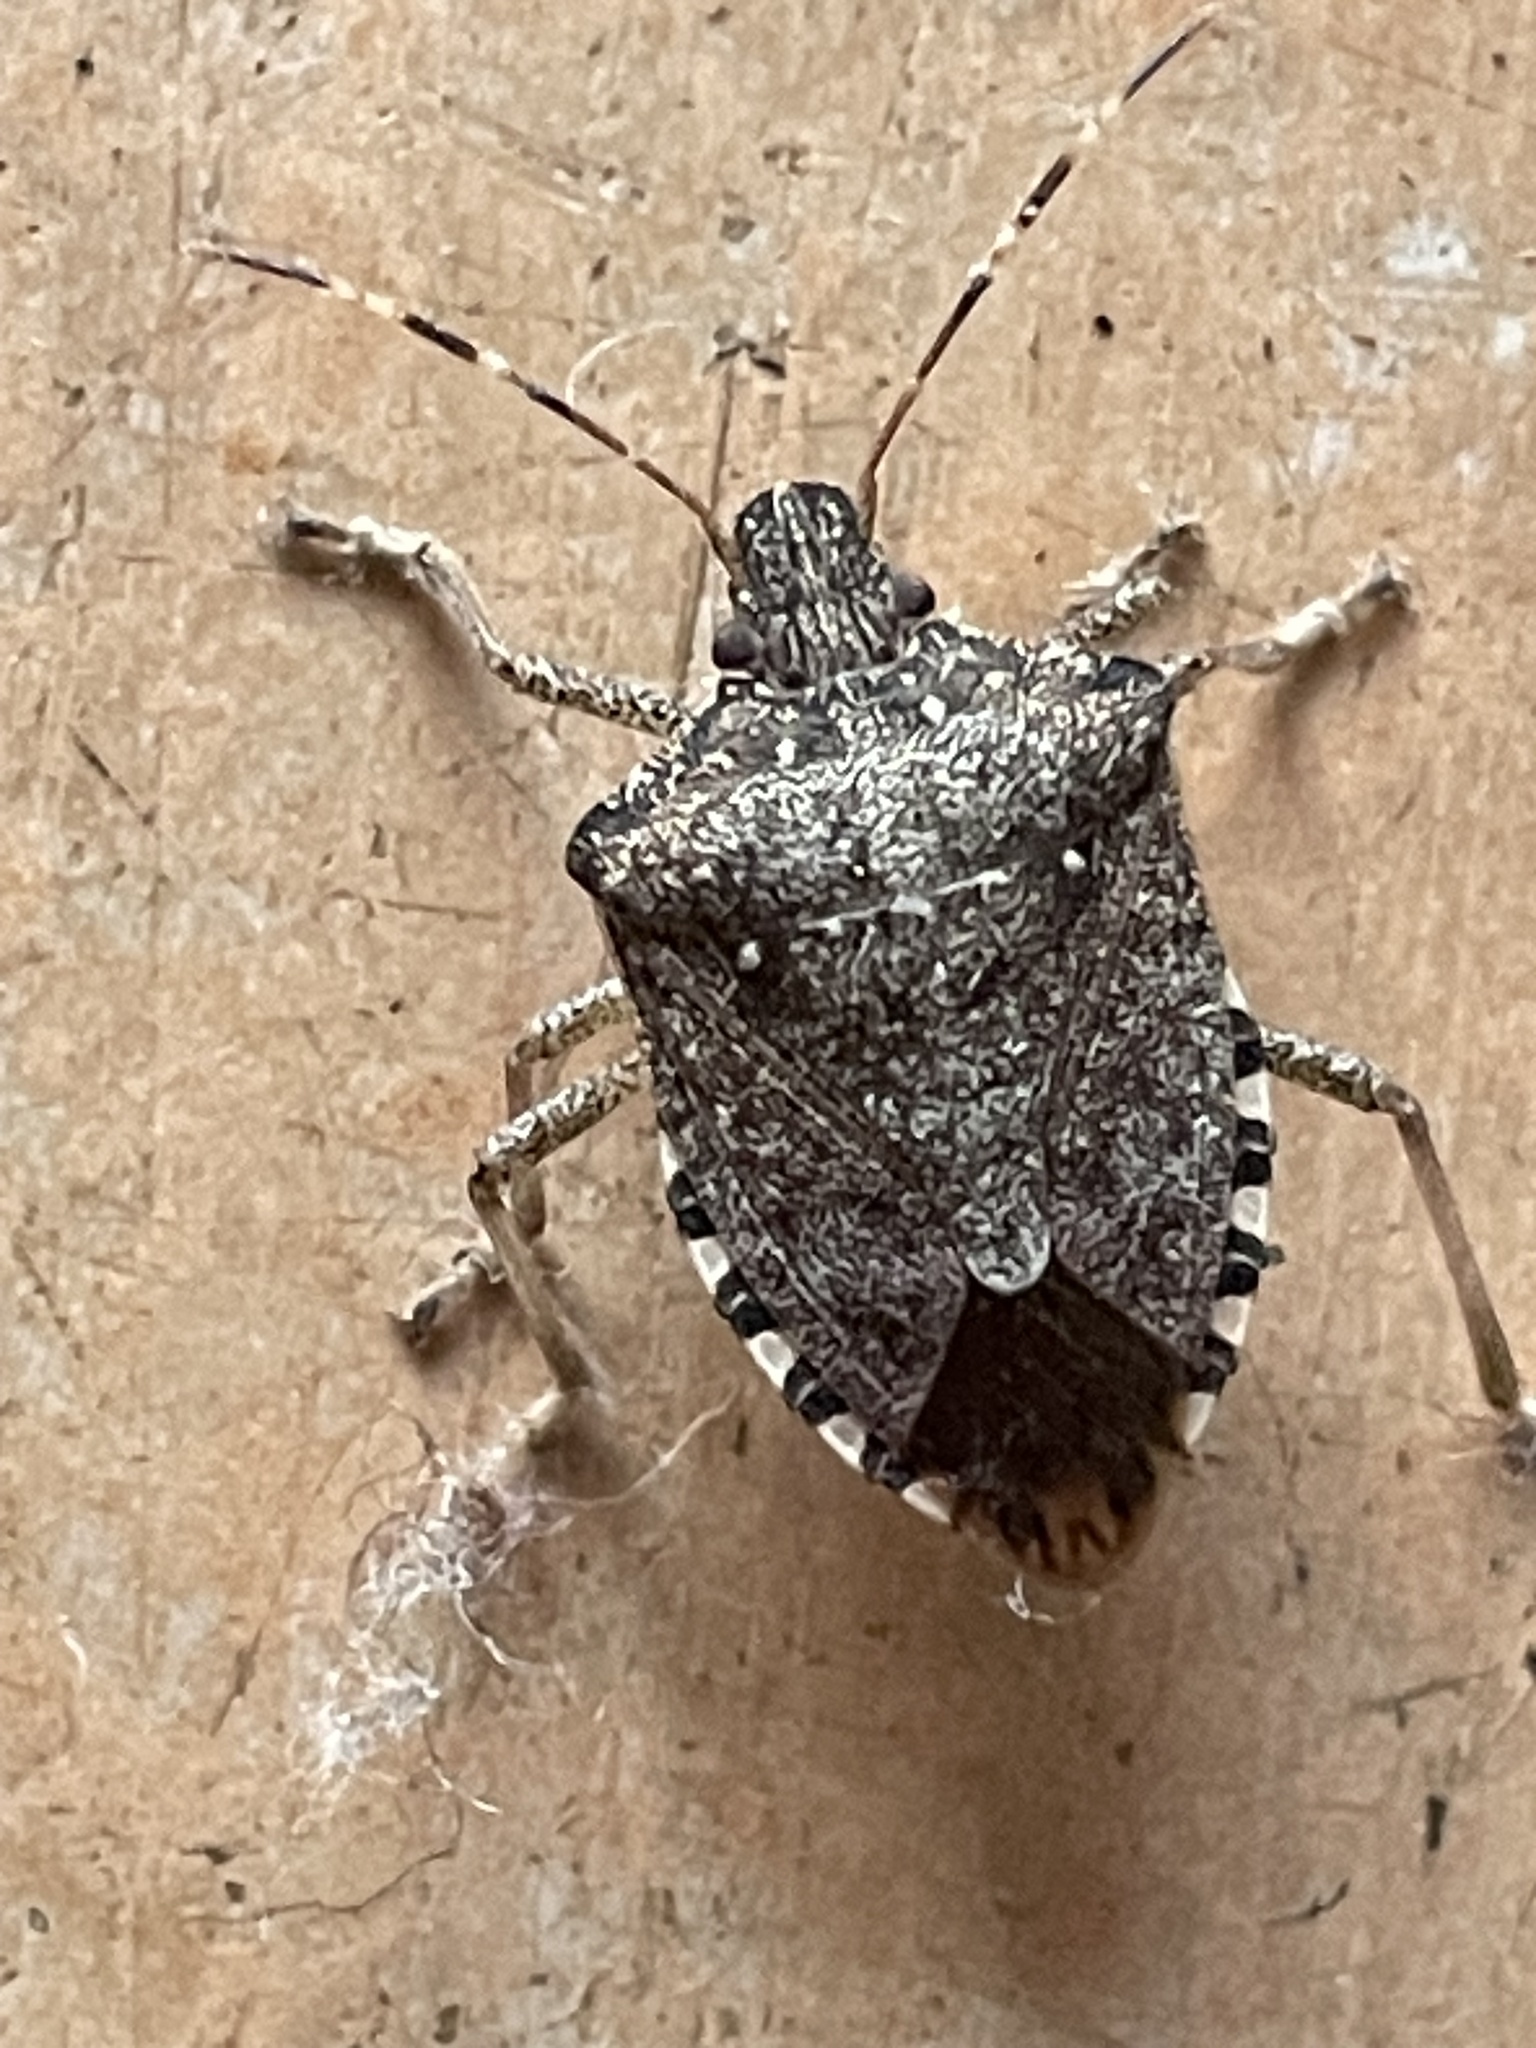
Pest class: stink_bug